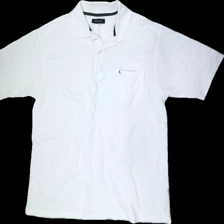
View: front
Type: T-shirt
Category: Ladies
Brand: Not in the list
Brand text on label: Cricket
Colors: White
Material: 100% Cotton
Cut: Regular
Size: XL
Stains: Minor
Damage: stained
Damage location: top center
Price range: <50
Recommended usage: Recycle
Description: White t-shirt with collar